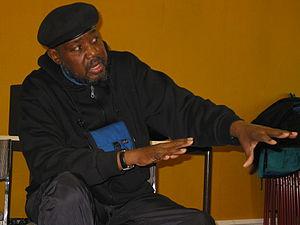
David Spencer Ware, né le 7 novembre 1949 à Plainfield, et mort le 18 octobre 2012, est un saxophoniste de jazz américain.